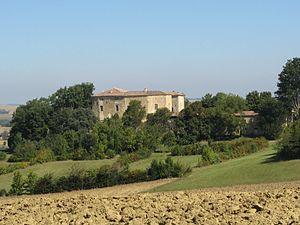
Château de Sérillac This building is indexed in the Base Mérimée, a database of architectural heritage maintained by the French Ministry of Culture,
Le château de Sérillac est un château situé à La Sauvetat, canton de Fleurance-Lomagne. C’est à l’origine un château-fort du XIIIᵉ siècle qui a été fortement remanié aux XIVᵉ, XVIᵉ, XVIIᵉ et XVIIIᵉ siècles.
La Sauvetat est une commune française située dans le département du Gers en région Occitanie.
Cet article recense les monuments historiques du Gers, en France.